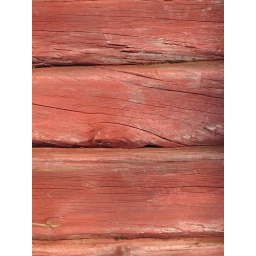
red wood wall in lapland, finland